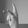
ASL letter: K